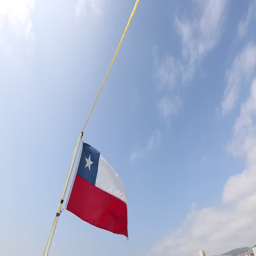
a medium shot of a flag fastened to the sail of a boat as it flaps in the wind